Behind That Curtain (film)

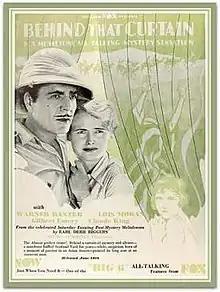
Film poster

Behind That Curtain is a 1929 American sound (All-Talking) Pre-Code mystery film directed by Irving Cummings and starring Warner Baxter, Lois Moran and Gilbert Emery. It was the first Charlie Chan film to be made at Fox Studios. It was based on the 1928 novel of the same name. Charlie Chan, who is played by the Chinese American E. L. Park, gets one mention early in the film, then makes a few momentary appearances after 75 minutes. Park, in fact, was the first Chinese American to play Charlie Chan on-screen. Producer William Fox chose this film to open the palatial Fox Theatre in San Francisco on June 28, 1929. It is a sound film.